2012 Dutch cabinet formation

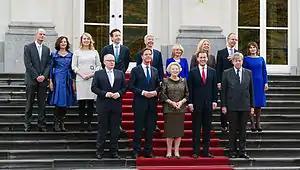
The bordes scene of the ministers of the Second Rutte cabinet with Queen Beatrix in the center.

A process of cabinet formation took place in the Netherlands following the general election of September 2012. After 54 days this led to the Second Rutte cabinet, consisting of People's Party for Freedom and Democracy (VVD) and Labour Party (PvdA). This made it one of the fastest cabinet formations. The formation was the first in which the monarch of the Netherlands did not play an active role.